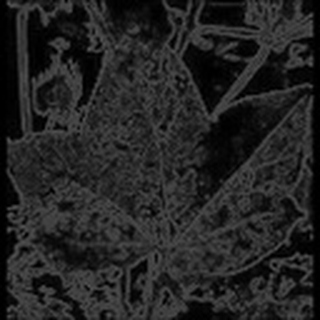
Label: cotton_powdery_mildew